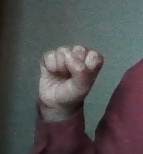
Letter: saad